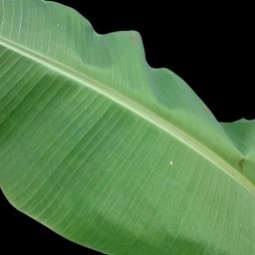
Label: Healthy